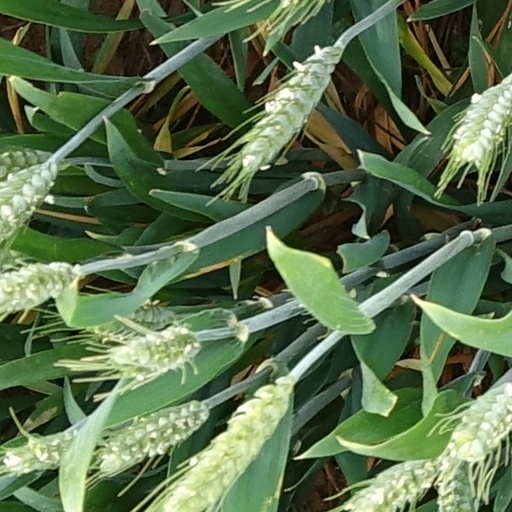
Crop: wheat